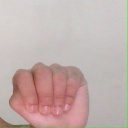
अक्षर: ठ